Asian Americans in arts and entertainment

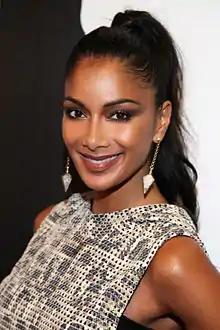
Nicole Scherzinger (2012) is a Filipino American singer.

Asian American and Canadian actress Grace Park having rose to fame on "Battlestar Galactica" and "Edgemont" (from Canada) is now a cast member of "Hawaii Five-0".